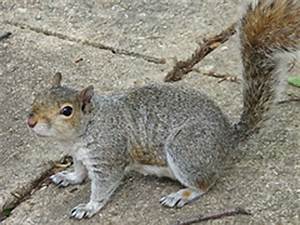
Label: squirrel